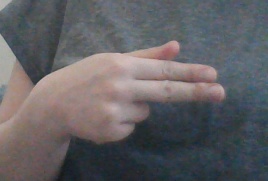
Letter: ghain